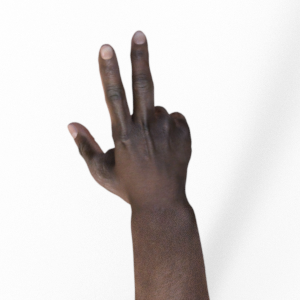
Label: scissors